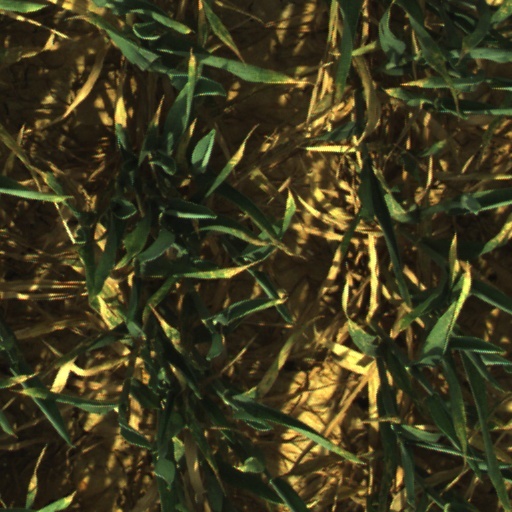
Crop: wheat